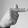
ASL letter: T